Hub Dam

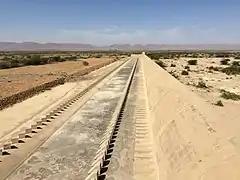
Spillway of Hub Dam

Hub Dam is a reservoir on the Hub River. It is situated 56 km from Karachi city in Karachi and Hub District on Sindh and Balochistan provinces border. The dam is extended to 24300 acres with gross storage capacity of 857000 acre feet. It is Pakistan's fifth-largest dam. It is an important source that provides the drinking water to the metropolitan city Karachi.